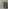
Number: 8